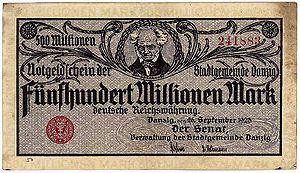
Arthur Schopenhauer [aʁtyʁ ʃɔpɛn‿awœʁ] est un philosophe allemand, né le 22 février 1788 à Danzig, mort le 21 septembre 1860 à Francfort-sur-le-Main.
Gustav Stresemann est un homme d'État allemand, né le 10 mai 1878 à Berlin où il est mort le 3 octobre 1929.